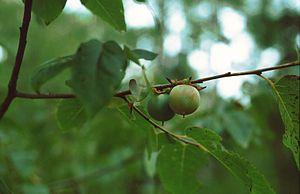
Diospyros virginiana est une espèce de la famille des Ebenaceae.